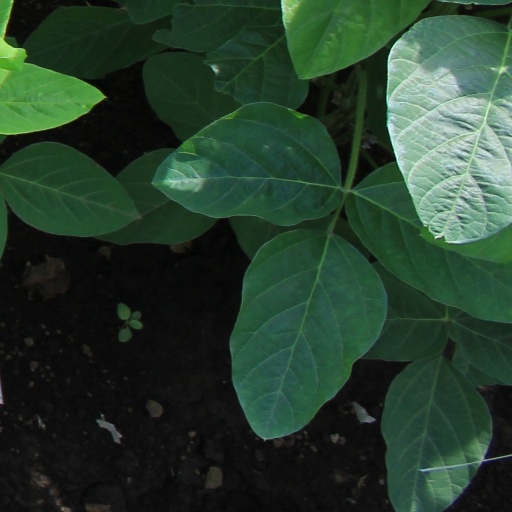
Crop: soybean